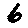
Label: 6